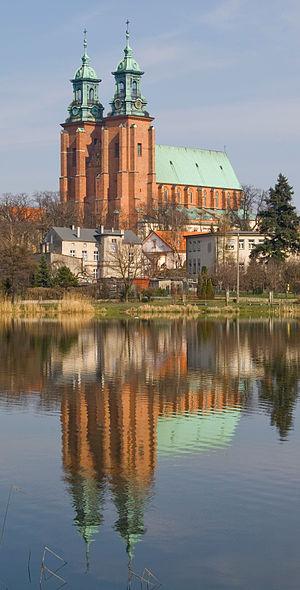
La cathédrale de Gniezno est un édifice religieux de style gothique situé à Gniezno en Pologne, dont la construction remonte au XIVᵉ siècle. Elle occupe le site d'une ancienne cathédrale dans laquelle furent couronnés les cinq premiers rois de Pologne.